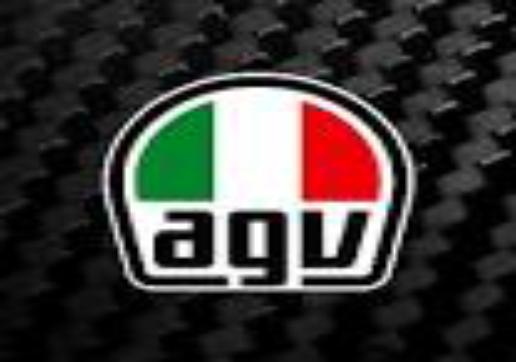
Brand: agv
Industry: Sports